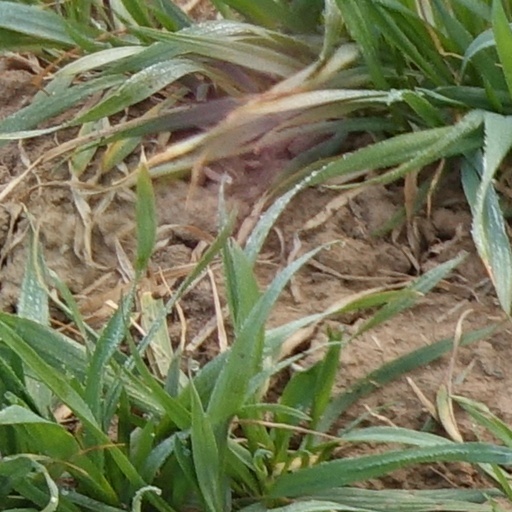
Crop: wheat